St. Mark's Episcopal Church (Halifax, North Carolina)

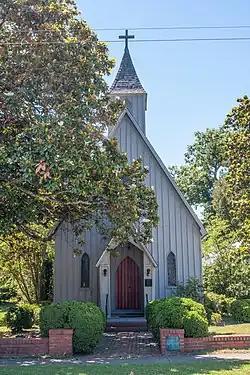

St. Mark's Episcopal Church is a historic Episcopal church located at 204 S. King Street in Halifax, Halifax County, North Carolina. Built in 1855, it is a gable-front Carpenter Gothic style frame building. It has a steep gable roof, tall pyramidal spire, and board-and-batten siding.